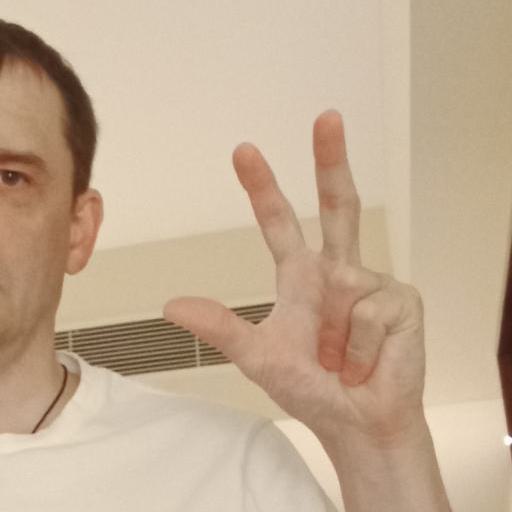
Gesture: three2